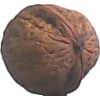
Label: Walnut 1